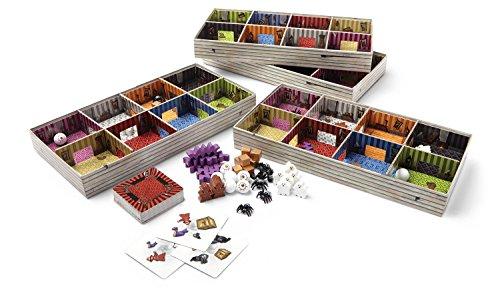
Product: Blue Orange Games 05600 Shaky Manor Family Game
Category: Toys & Games | Games & Accessories | Board Games
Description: Unique game play makes it perfect for family game night.
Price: $13.97
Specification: ProductDimensions:2.8x10.4x10.4inches|ItemWeight:1.65pounds|ShippingWeight:1.68pounds(Viewshippingratesandpolicies)|DomesticShipping:ItemcanbeshippedwithinU.S.|InternationalShipping:ThisitemcanbeshippedtoselectcountriesoutsideoftheU.S.LearnMore|ASIN:B07B99NLLR|Itemmodelnumber:05600|Manufacturerrecommendedage:7yearsandup